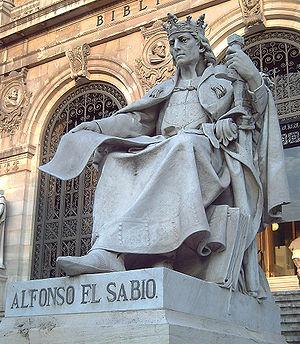
Le siège d'Algésiras de 1278-1279 mené par Alphonse X a été une campagne militaire infructueuse de la couronne de Castille dans le but d'enlever aux mérinides du Royaume de Fès la médina de Al-Yazira Al-Jadra, Algésiras, principale place forte de ces derniers dans la péninsule ibérique et voie d'entrée des troupes depuis le nord de l'Afrique. La Castille, qui possédait une puissante flotte dans la baie d'Algésiras et de nombreuses troupes autour de la cité, a été battue quand ses bateaux ont été attaqués et incendiés par l'escadre de Abu Yaqub Yusuf an-Nasr lors de la bataille d'Algésiras.
Alphonse X de Castille, dit « Alphonse le Sage » ou « Alphonse le Savant », né à Tolède en 1221 et mort à Séville en 1284, est roi de Castille et León de 1252 à 1284, et anti-roi de Germanie de 1257 à 1273. Il est particulièrement connu pour sa « littérature », un ensemble de productions culturelles et scientifiques variées produites à sa demande par différents savants de son temps.